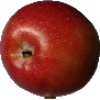
Label: Apple Braeburn 1